Sri Chinmoy

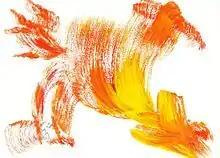
Acrylic by Sri Chinmoy

According to his followers, Sri Chinmoy composed thousands of short musical compositions, written with lyrics primarily in Bengali and English. Many of these have been published online under a Creative Commons license at Sri Chinmoy Songs (lyrics and sheet music) and Radio Sri Chinmoy (audio). He released two albums in Jamaica on the Studio One subsidiary label Port-O-Jam. In 1976, Sri Chinmoy released a meditative album on Folkways Records entitled "Music for Meditation".